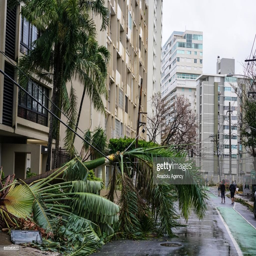
a palm tree is balanced on fallen power lines after person .